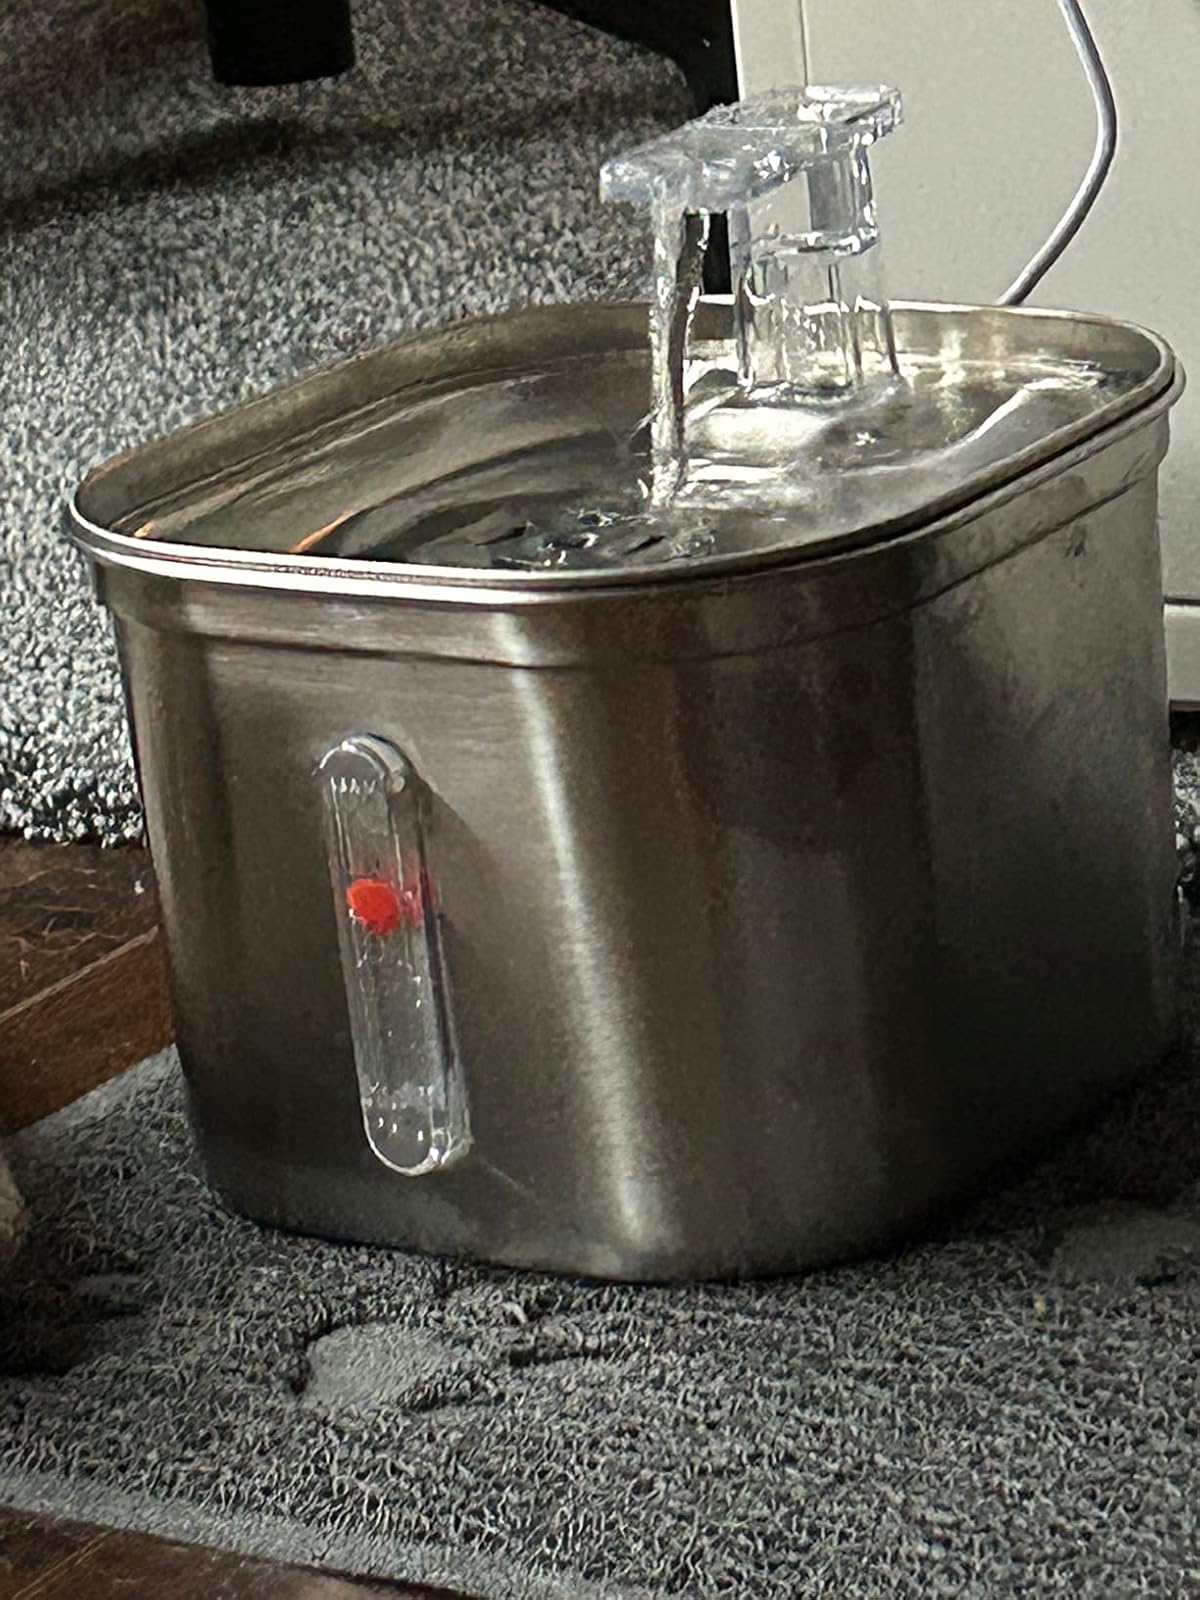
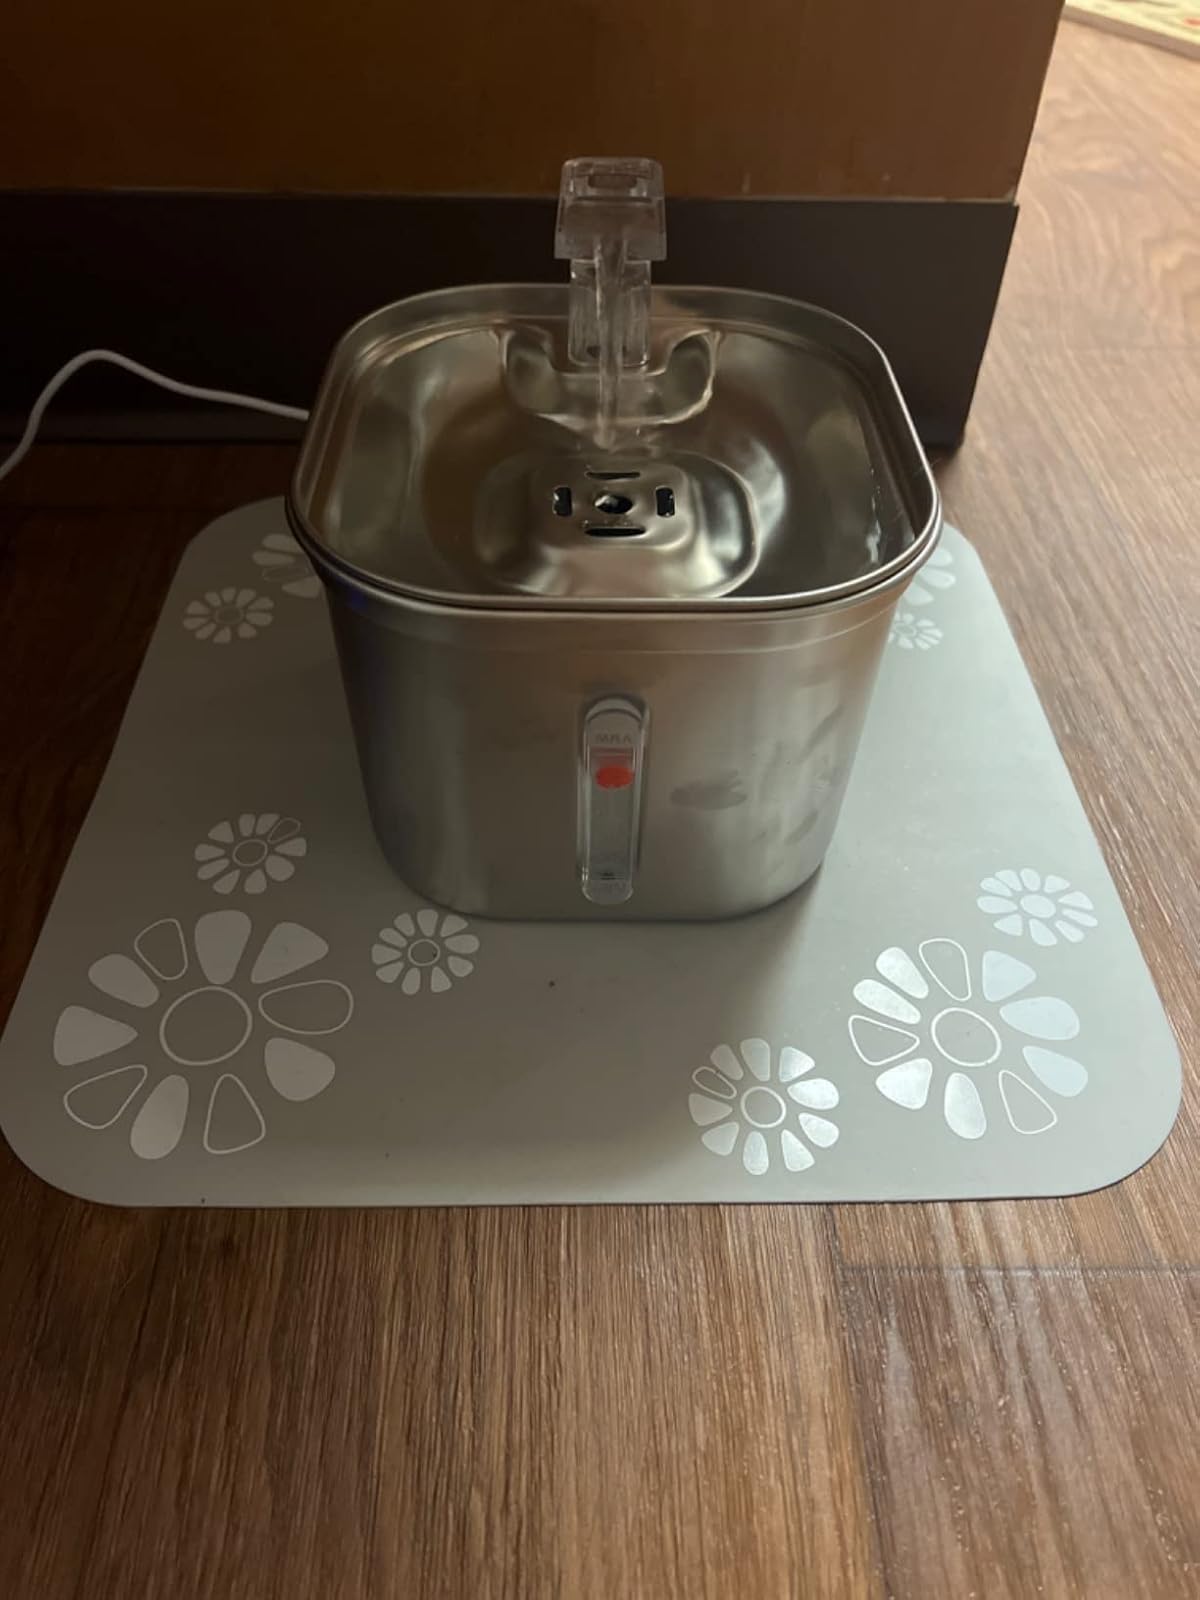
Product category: items_bowl
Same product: yes